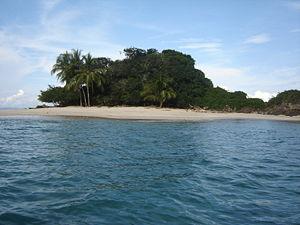
Cet article recense les sites inscrits au patrimoine mondial au Panama.
L'île Coiba est la plus grande île au large de la côte pacifique de la province panaméenne de Veraguas.
Les parcs nationaux du Panama sont au nombre de 16.